Computer algebra system

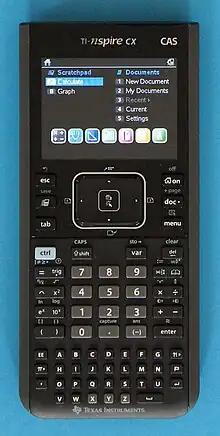
A Texas Instruments TI-Nspire calculator that contains a computer algebra system

In the 1950s, while computers were mainly used for numerical computations, there were some research projects into using them for symbolic manipulation. Computer algebra systems began to appear in the 1960s and evolved out of two quite different sources—the requirements of theoretical physicists and research into artificial intelligence.